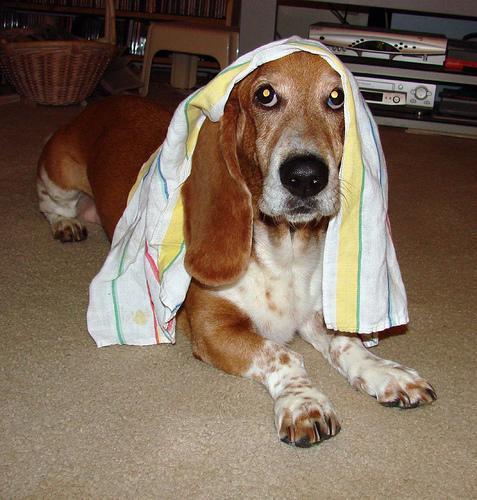
basset